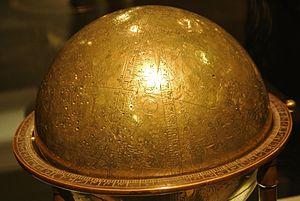
Globe céleste, Isfahan (?), Iran, 1144. Signé Yunus b.al-Husayn al-Asturlabi. Bronze gravé incrusté d'Argent, exposé au Musée du Louvre - MAO 824 - salle B - vitrine 44 Instrument d'étude et de mesure, un astrolabe sphérique est un modèle tridimensionnel des cieux. Celui-ci est le 3e plus ancien conservé au monde. Il porte les 48 constellations identifiées par le Grec Ptolémée à Alexandrie au 2e siècle. Les 1025 étoiles sont signalées par des points d'argent dont la taille varie en fonction de la brillance observée de l'astre. L'inscription gravée par Yunus dit qu'il refit les calculs de coordonnées en tenant compte du temps écoulé depuis l’œuvre de Ptolémée.
72 est l'entier naturel qui suit 71 et qui précède 73.
Le nombre 360 est l'entier naturel qui suit 359 et qui précède 361.
Dans l’histoire de l'astronomie, l’astronomie arabe, ou astronomie musulmane, renvoie aux travaux astronomiques accomplis par la civilisation islamique, particulièrement au cours de l’Âge d'or de l'Islam, et transcrites pour la plupart en langue arabe. Ces découvertes ont été effectuées pour l’essentiel dans les sultanats du Moyen-Orient, d’Asie centrale, dans l’Al-Andalus, en Afrique du Nord, puis plus tard en Chine et en Inde. Les débuts de l’astronomie ont procédé d'un cheminement semblable aux autres sciences dans l’Islam, par l’assimilation de connaissances de l’étranger et la composition de ces éléments disparates pour faire naître une tradition originale. Les principaux apports sont indiens, perses et grecs, connus par des traductions puis assimilés. Par la suite, l’astronomie arabe exercera à son tour une influence significative sur les astronomies indienne et européenne et même sur l’astronomie chinoise.
Le globe céleste du musée du Louvre est un globe céleste datant de 1144. Il est fabriqué en bronze et en argent, suspendu à un méridien en bronze. Il décrit les étoiles fixes dont les noms sont gravés en lettres coufiques, ainsi que les constellations et les signes du zodiaque.